Hettie Jones

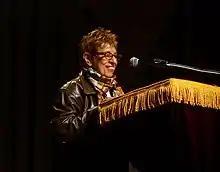
Jones in 2019

Hettie Jones (née Cohen; June 15, 1934 – August 13, 2024) was an American poet. She wrote 23 books that include a memoir of the Beat Generation, three volumes of poetry, and publications for children and young adults, including "The Trees Stand Shining" and "Big Star Fallin' Mama: Five Women in Black Music".